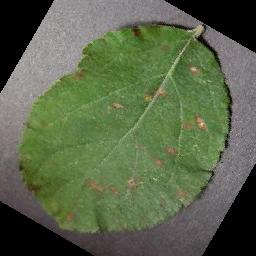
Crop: apple
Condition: cedar_rust